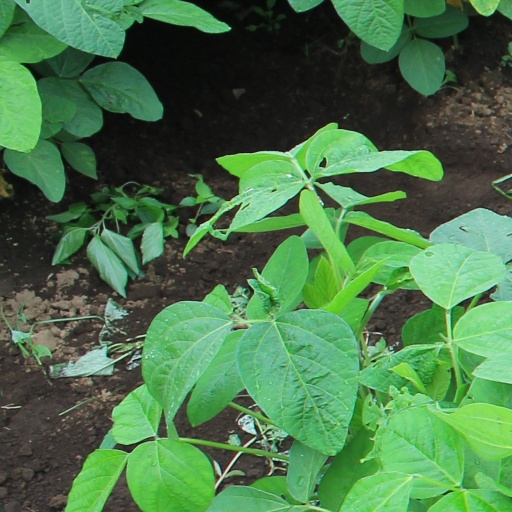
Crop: soybean